Koteeswaran

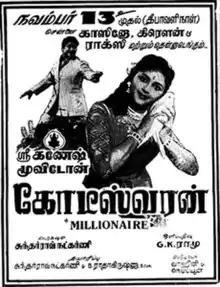
Theatrical release poster

Koteeswaran is a 1955 Indian Tamil-language comedy film co-written, co-produced, edited and directed by Sundar Rao Nadkarni. The film stars Sivaji Ganesan, Padmini, S. Balachander and Ragini. Based on B. V. Warerkar's Marathi play "Haach Mulacha Baap", it revolves around two friends setting out to fight against the dowry system in their village. The film was released on 13 November 1955.